Alice Garnett

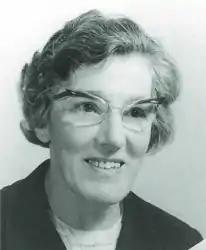

Alice Garnett or Alice Crow (15 May 1903 – 5 March 1989) was a British geographer at Sheffield University. She was the second British woman to become a professor of geography and she was vice-president of the Royal Geographical Society. She was the first woman president of the Institute of British Geographers and a winner of the Murchison Award.